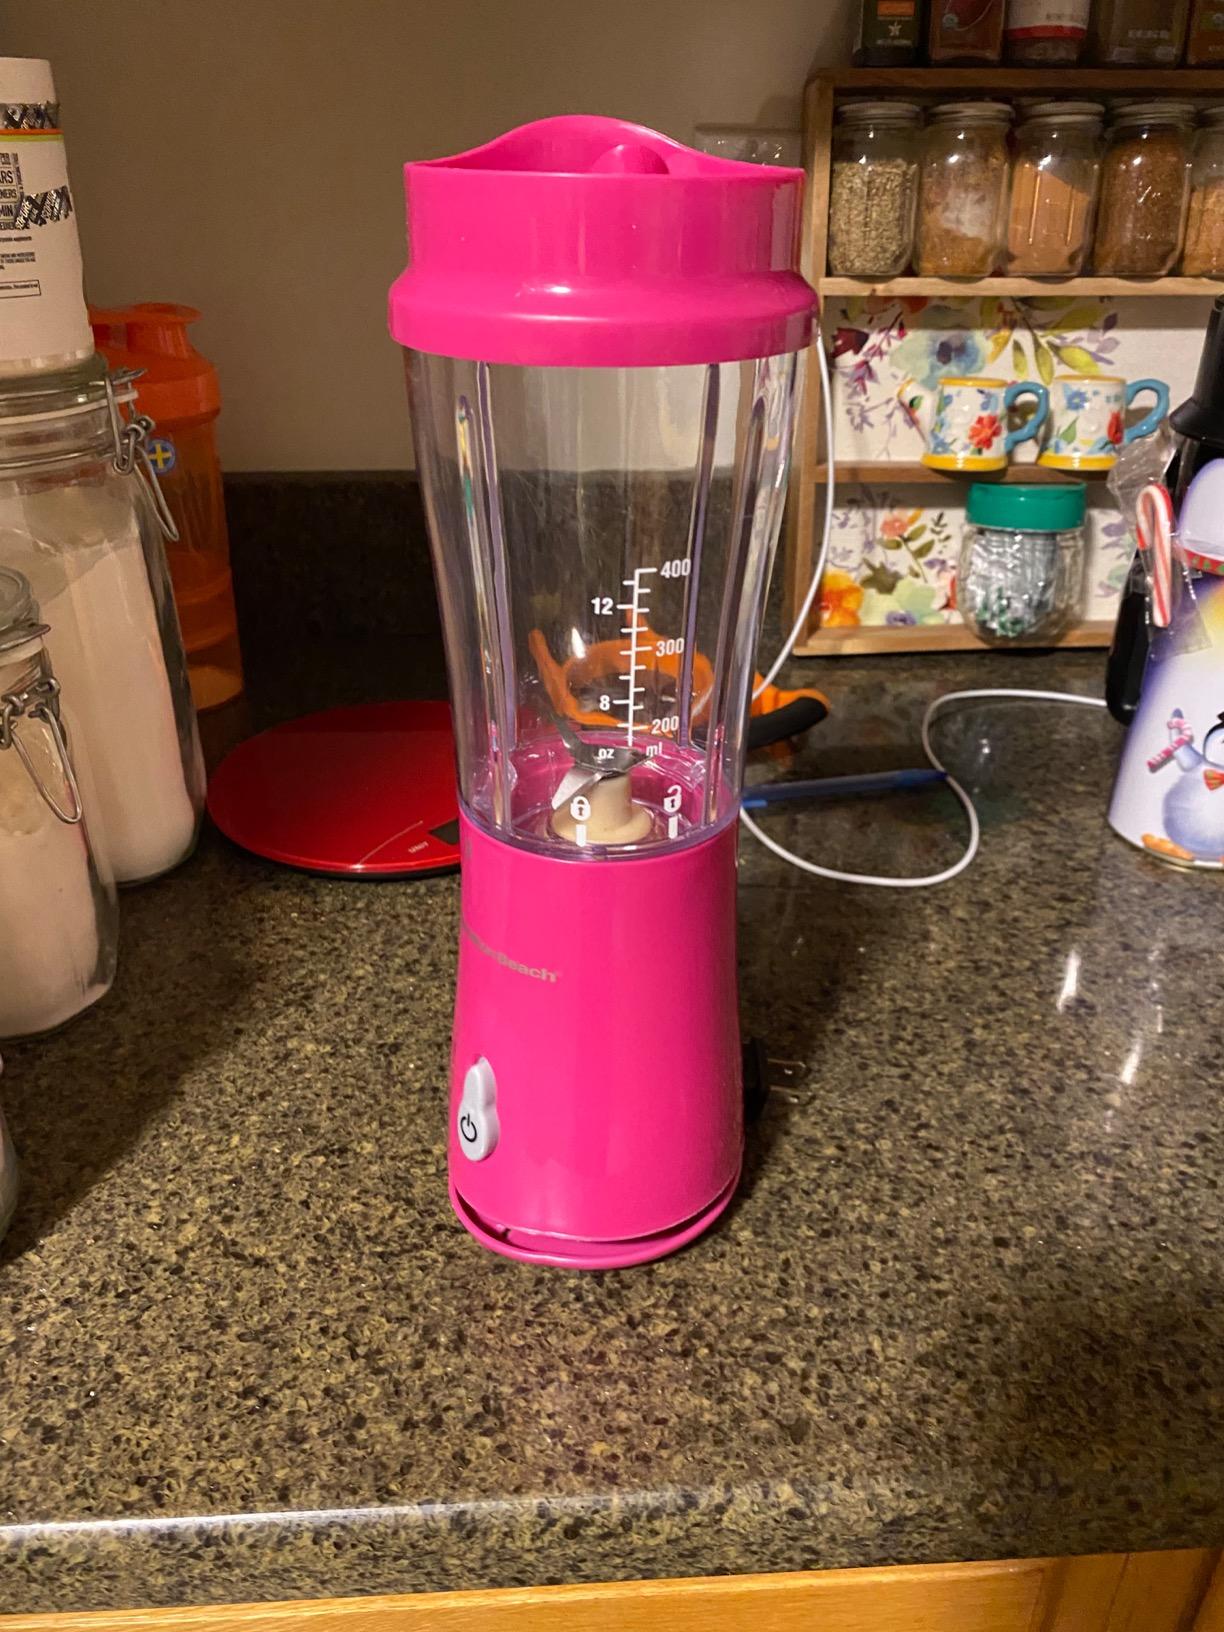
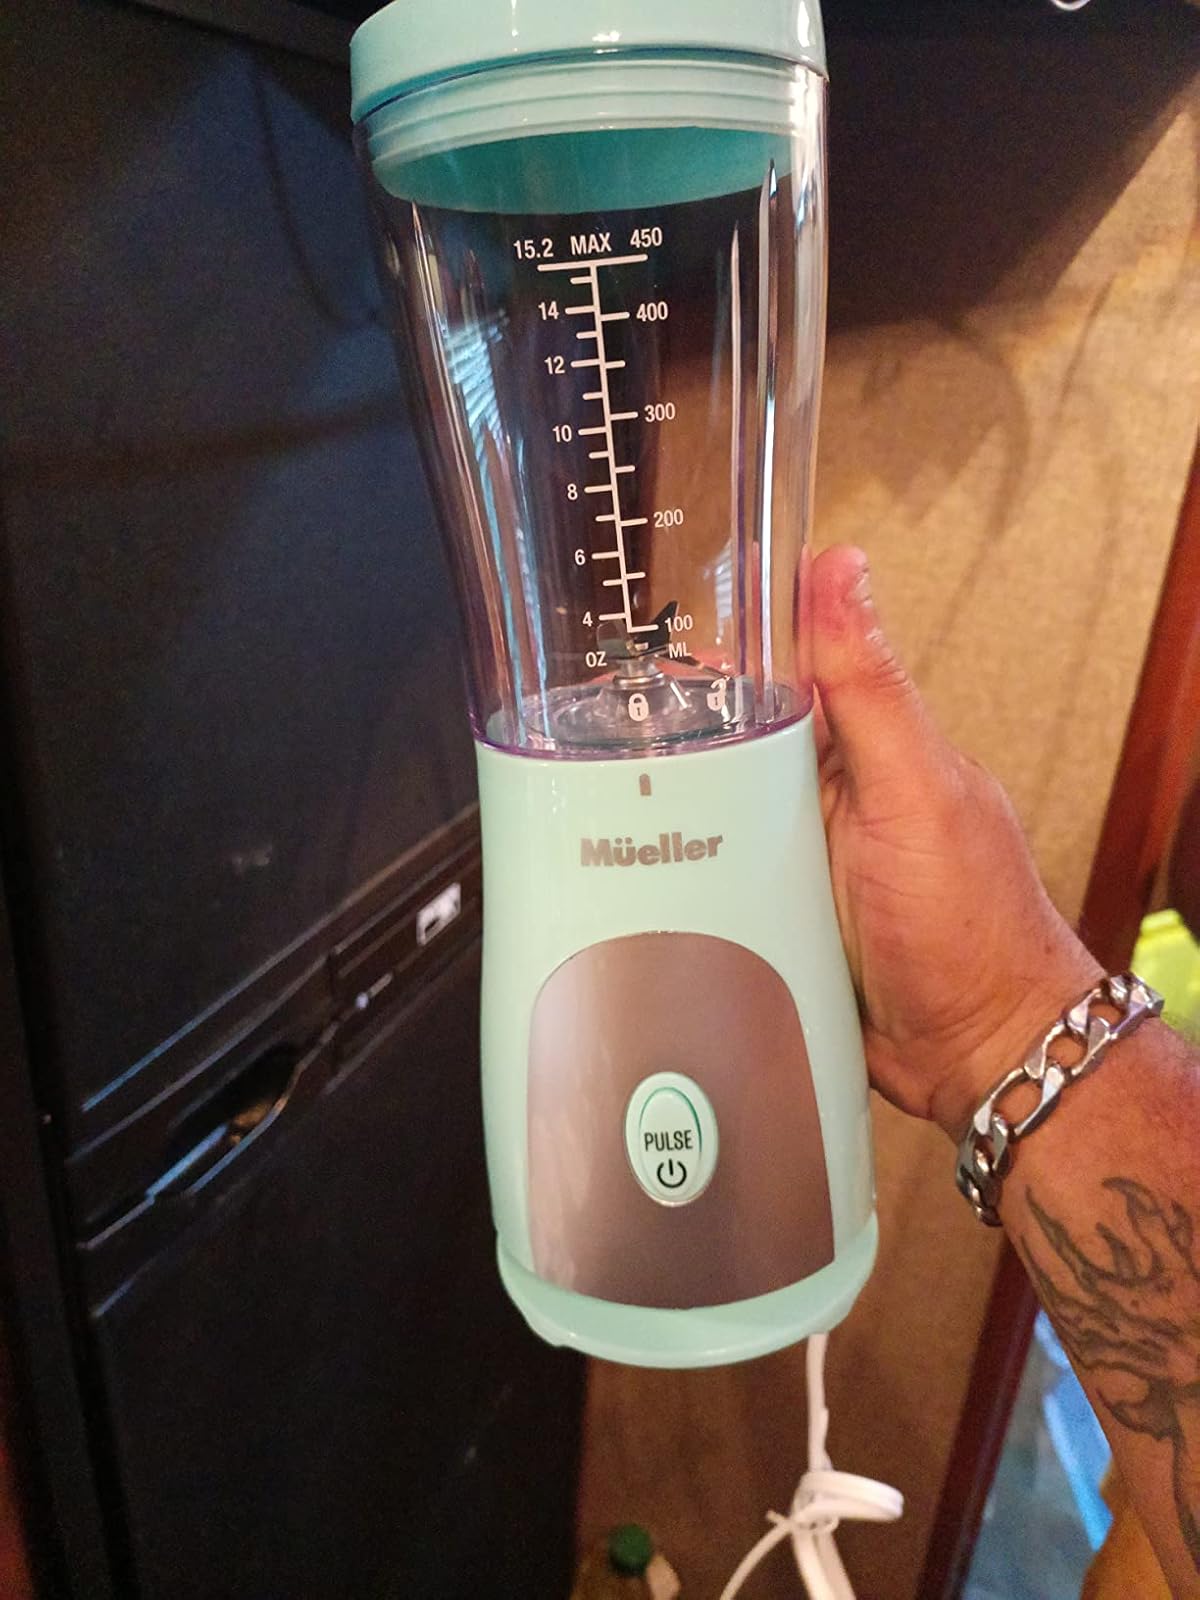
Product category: items_blender
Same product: no